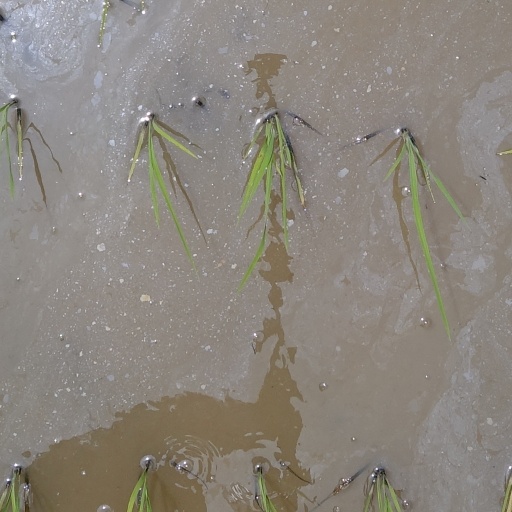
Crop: rice